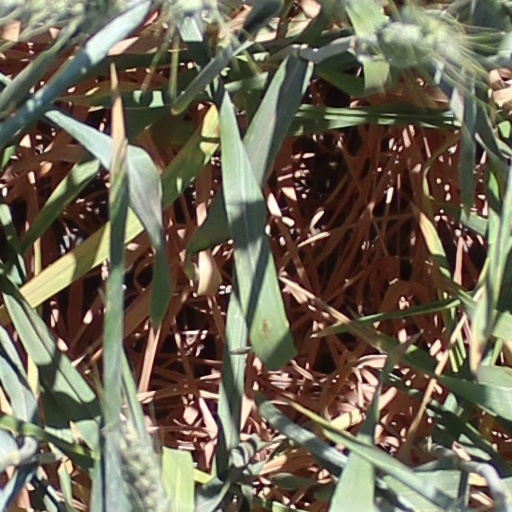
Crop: wheat